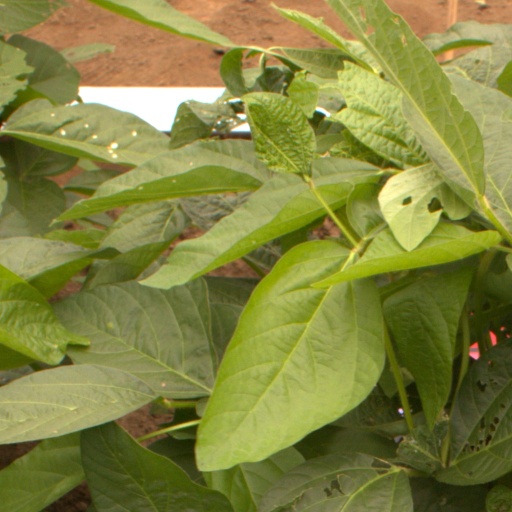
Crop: soybean